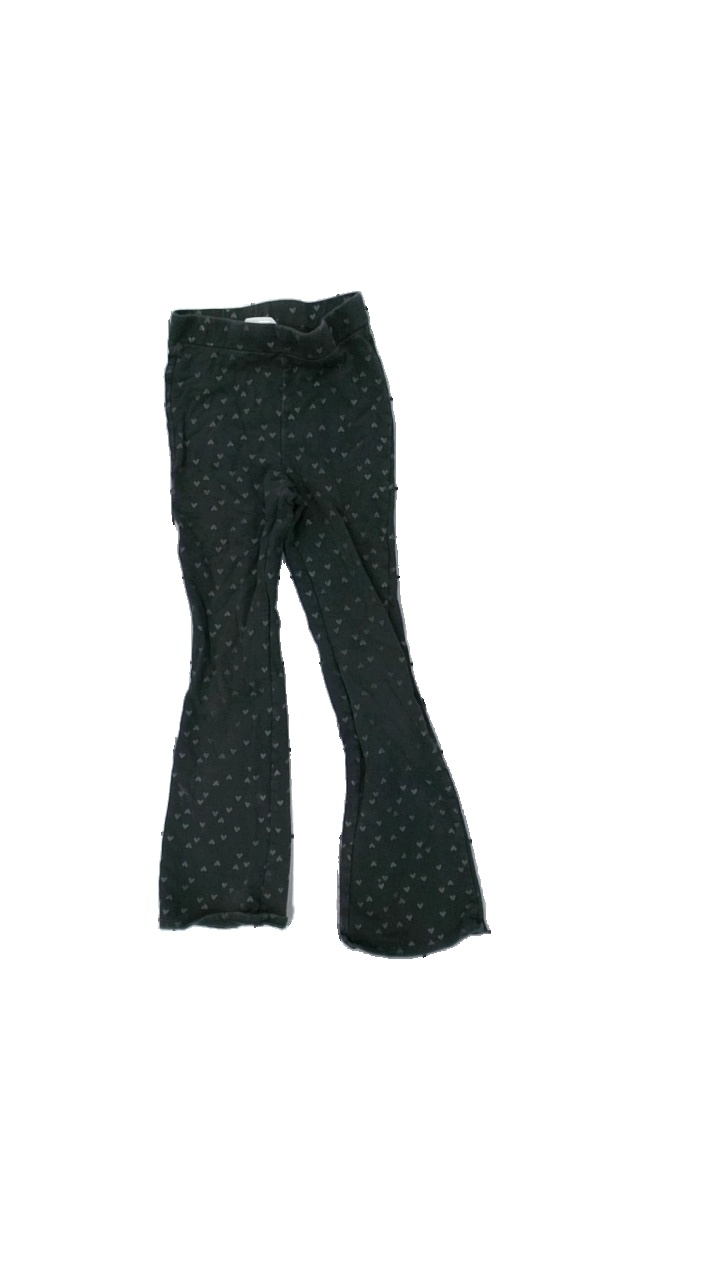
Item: Tights (Children)
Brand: H&m
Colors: Grey
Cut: Regular
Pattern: Other
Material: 100% cott
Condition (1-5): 2
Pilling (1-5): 1
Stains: Minor
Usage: Export
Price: <50